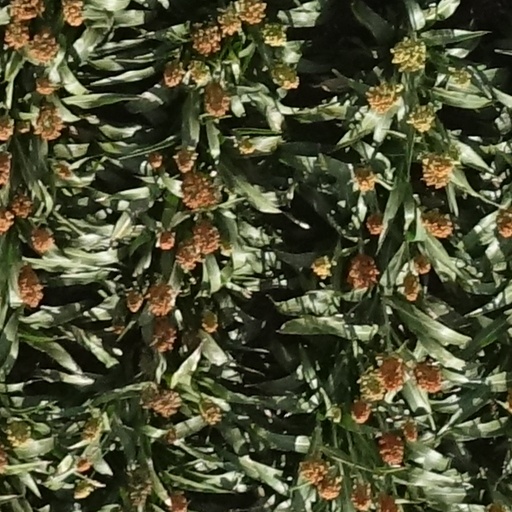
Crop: sorghum